Fabio Quagliarella

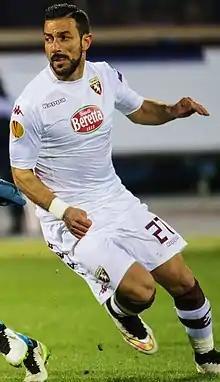
Quagliarella playing for Torino in 2015

Fabio Quagliarella (born 31 January 1983) is an Italian former professional footballer who played as a forward.